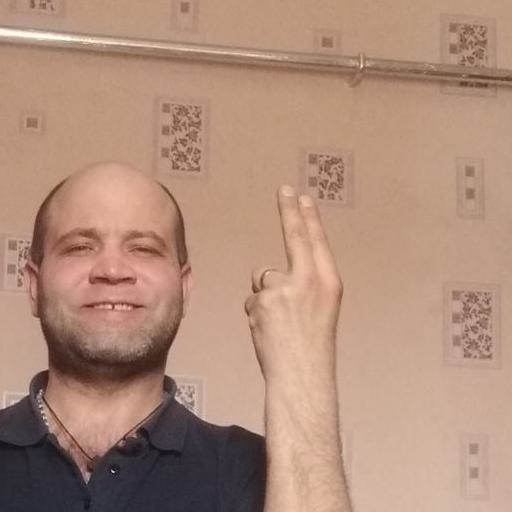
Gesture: two_up_inverted